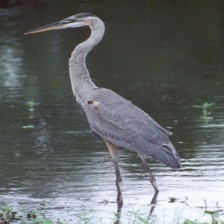
Species: BLUE HERON
Scientific name: ARDEA HERODIAS
ImageNet parent category: little_blue_heron